Desmos chinensis

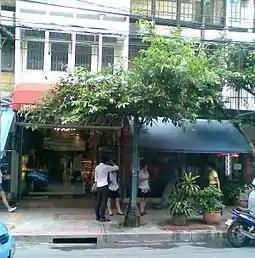
"Desmos chinensis" growing as a shade tree in Bangkok; note the blue metal support

Desmos chinensis is a species of flowering plant in the family "Annonaceae". The yellowish-green flowers are similar to the Ylang-ylang flowers, therefore this plant is sometimes known as dwarf ylang-ylang. Their smell, however, is much less strong and is only felt in the morning. By midday it has mostly faded away.